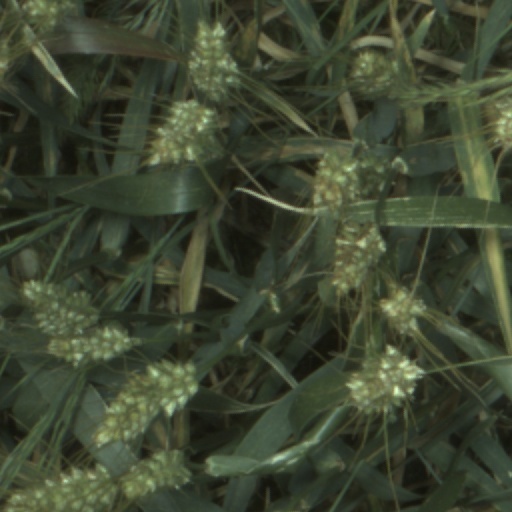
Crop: wheat